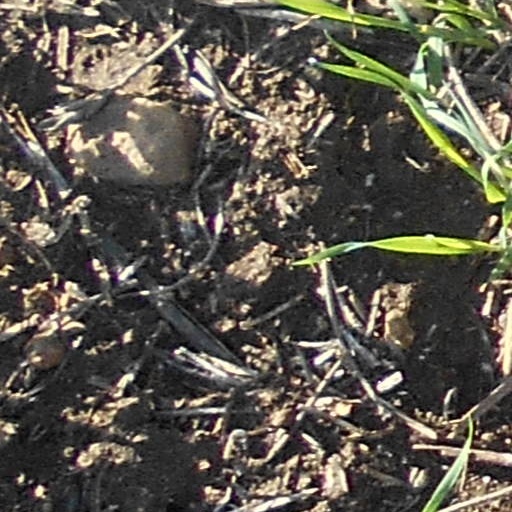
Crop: wheat